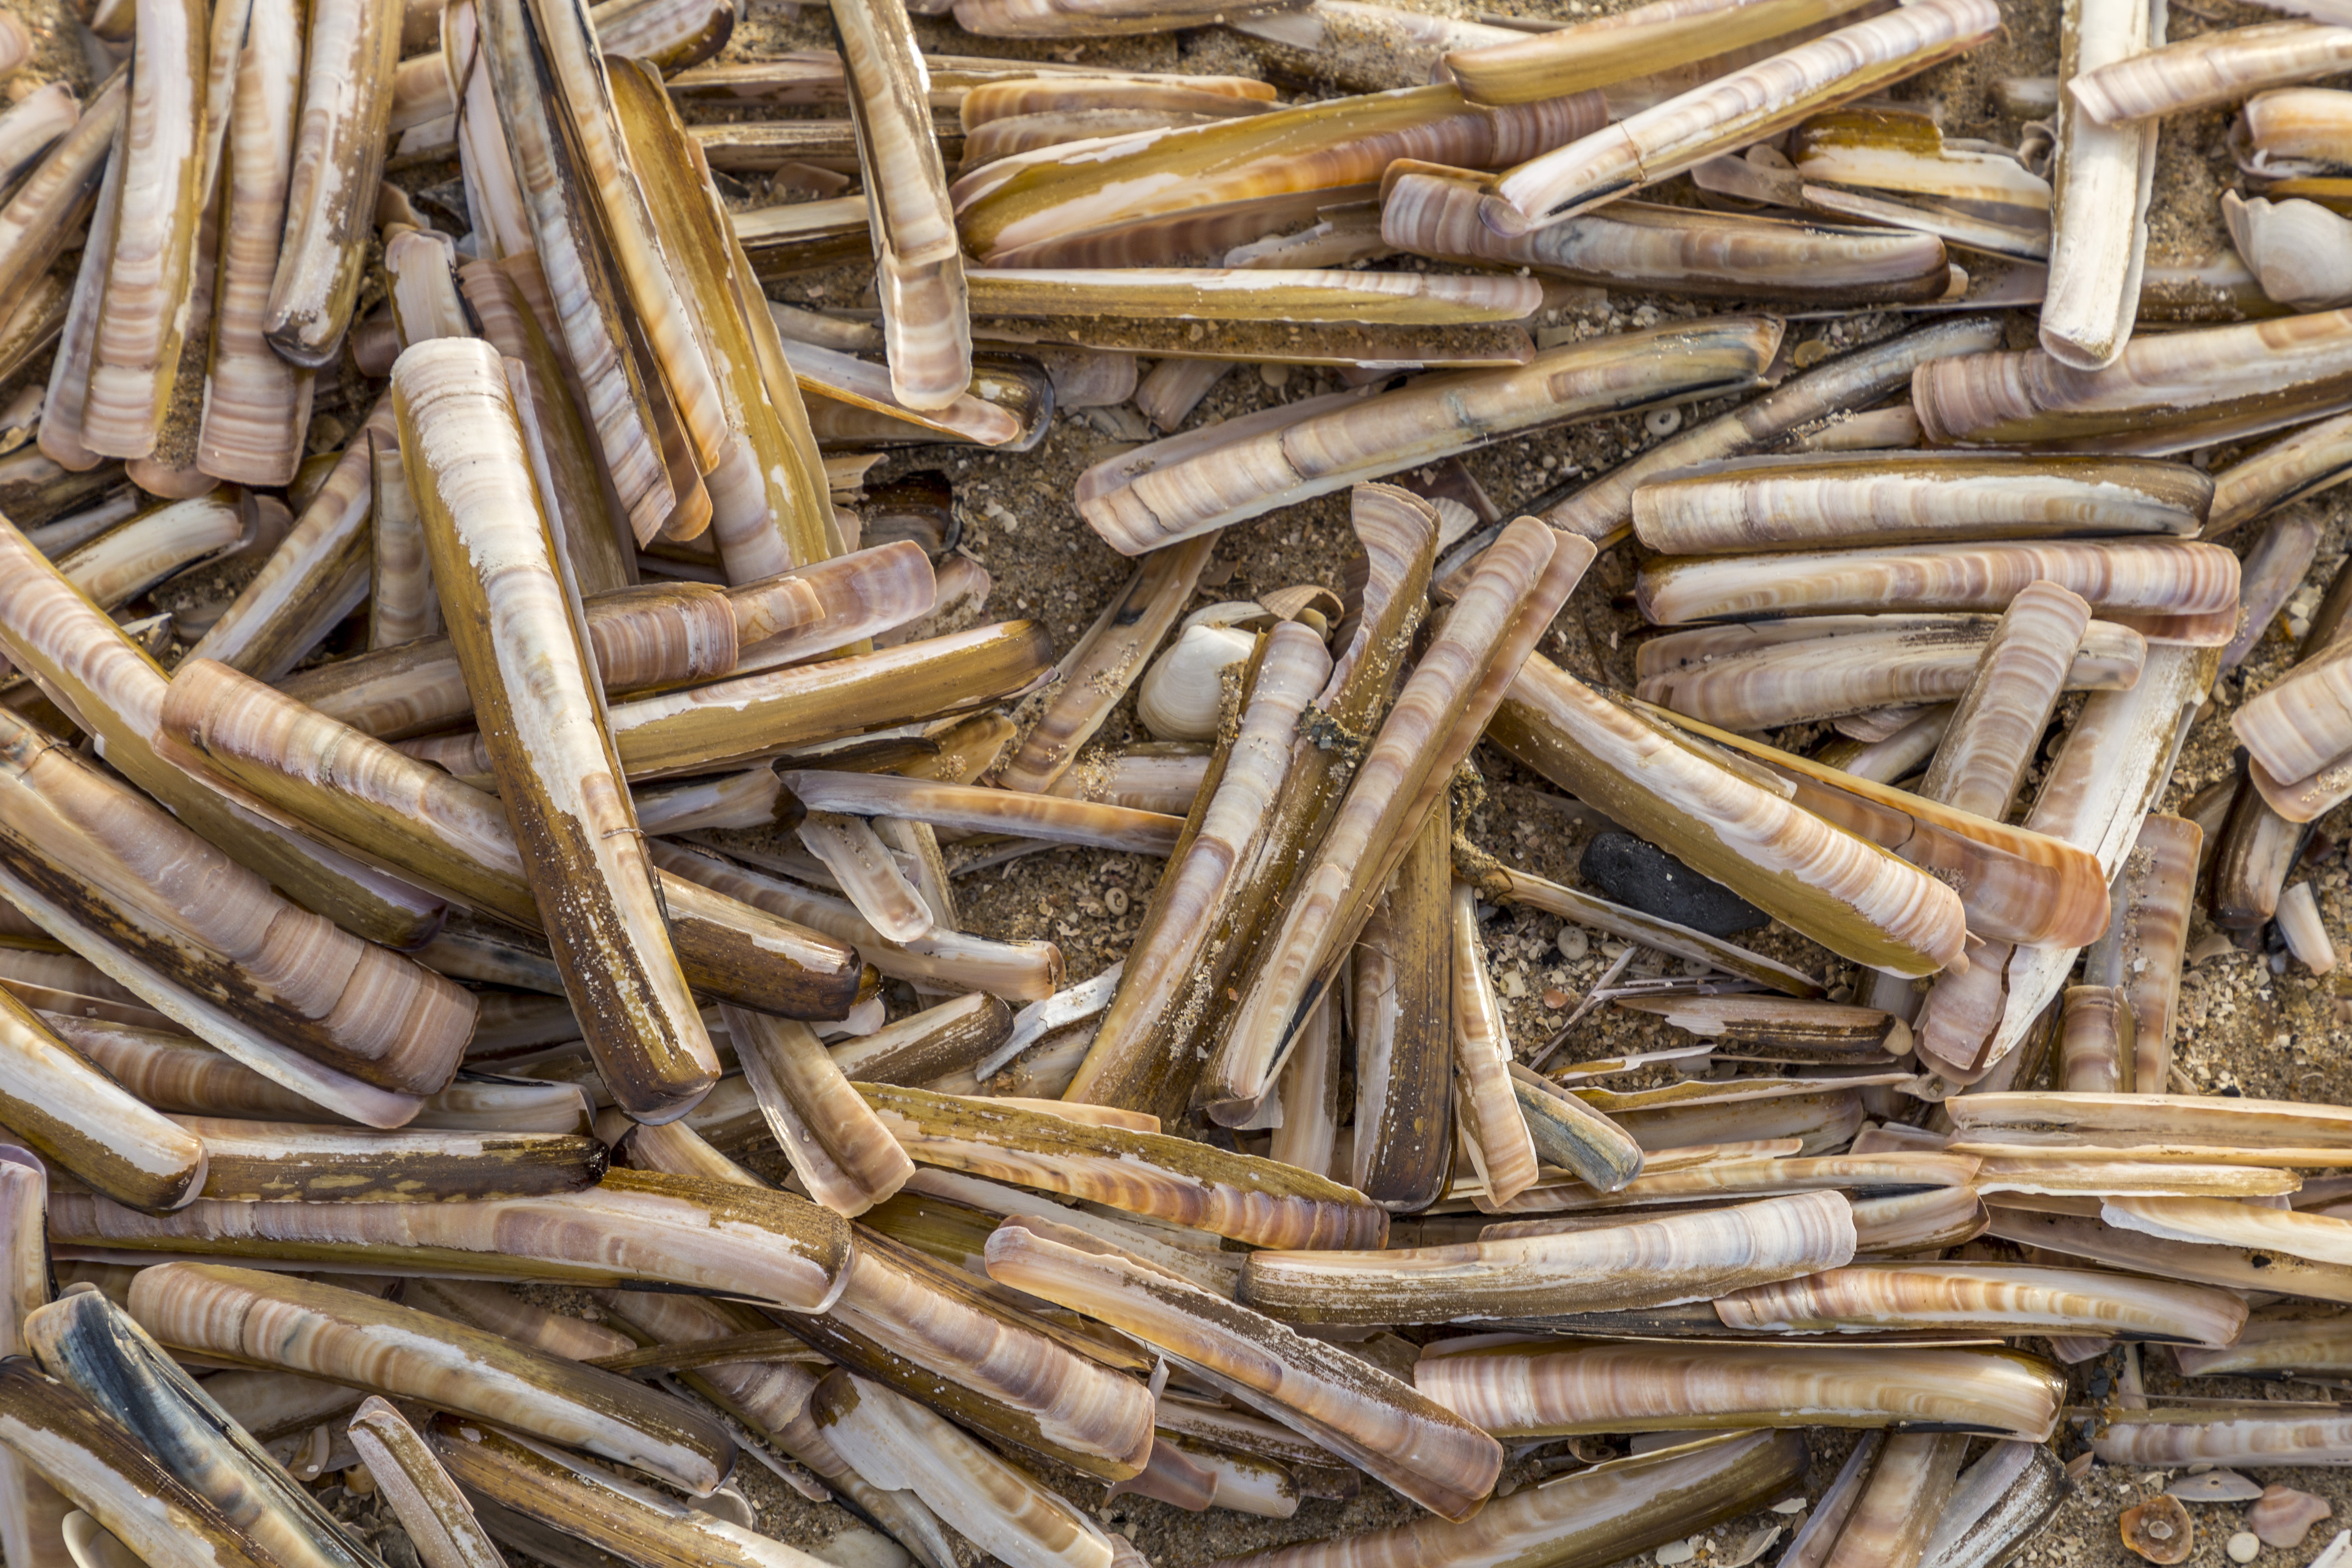
beach, sand, wood, food, produce, crop, agriculture, fish, sardine, shells, flavor, sunflower seed, grass family, gun accessory, forage fish